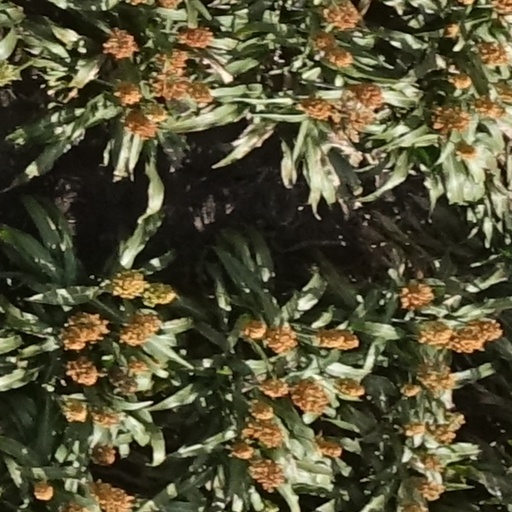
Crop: sorghum